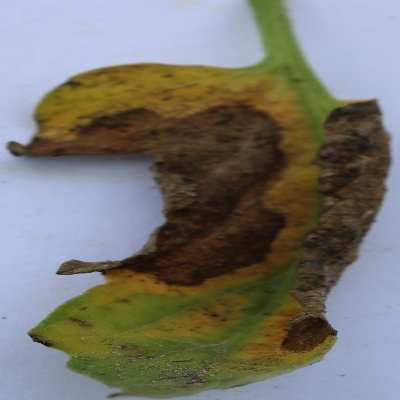
Crop: Tomato
Condition: verticulium wilt